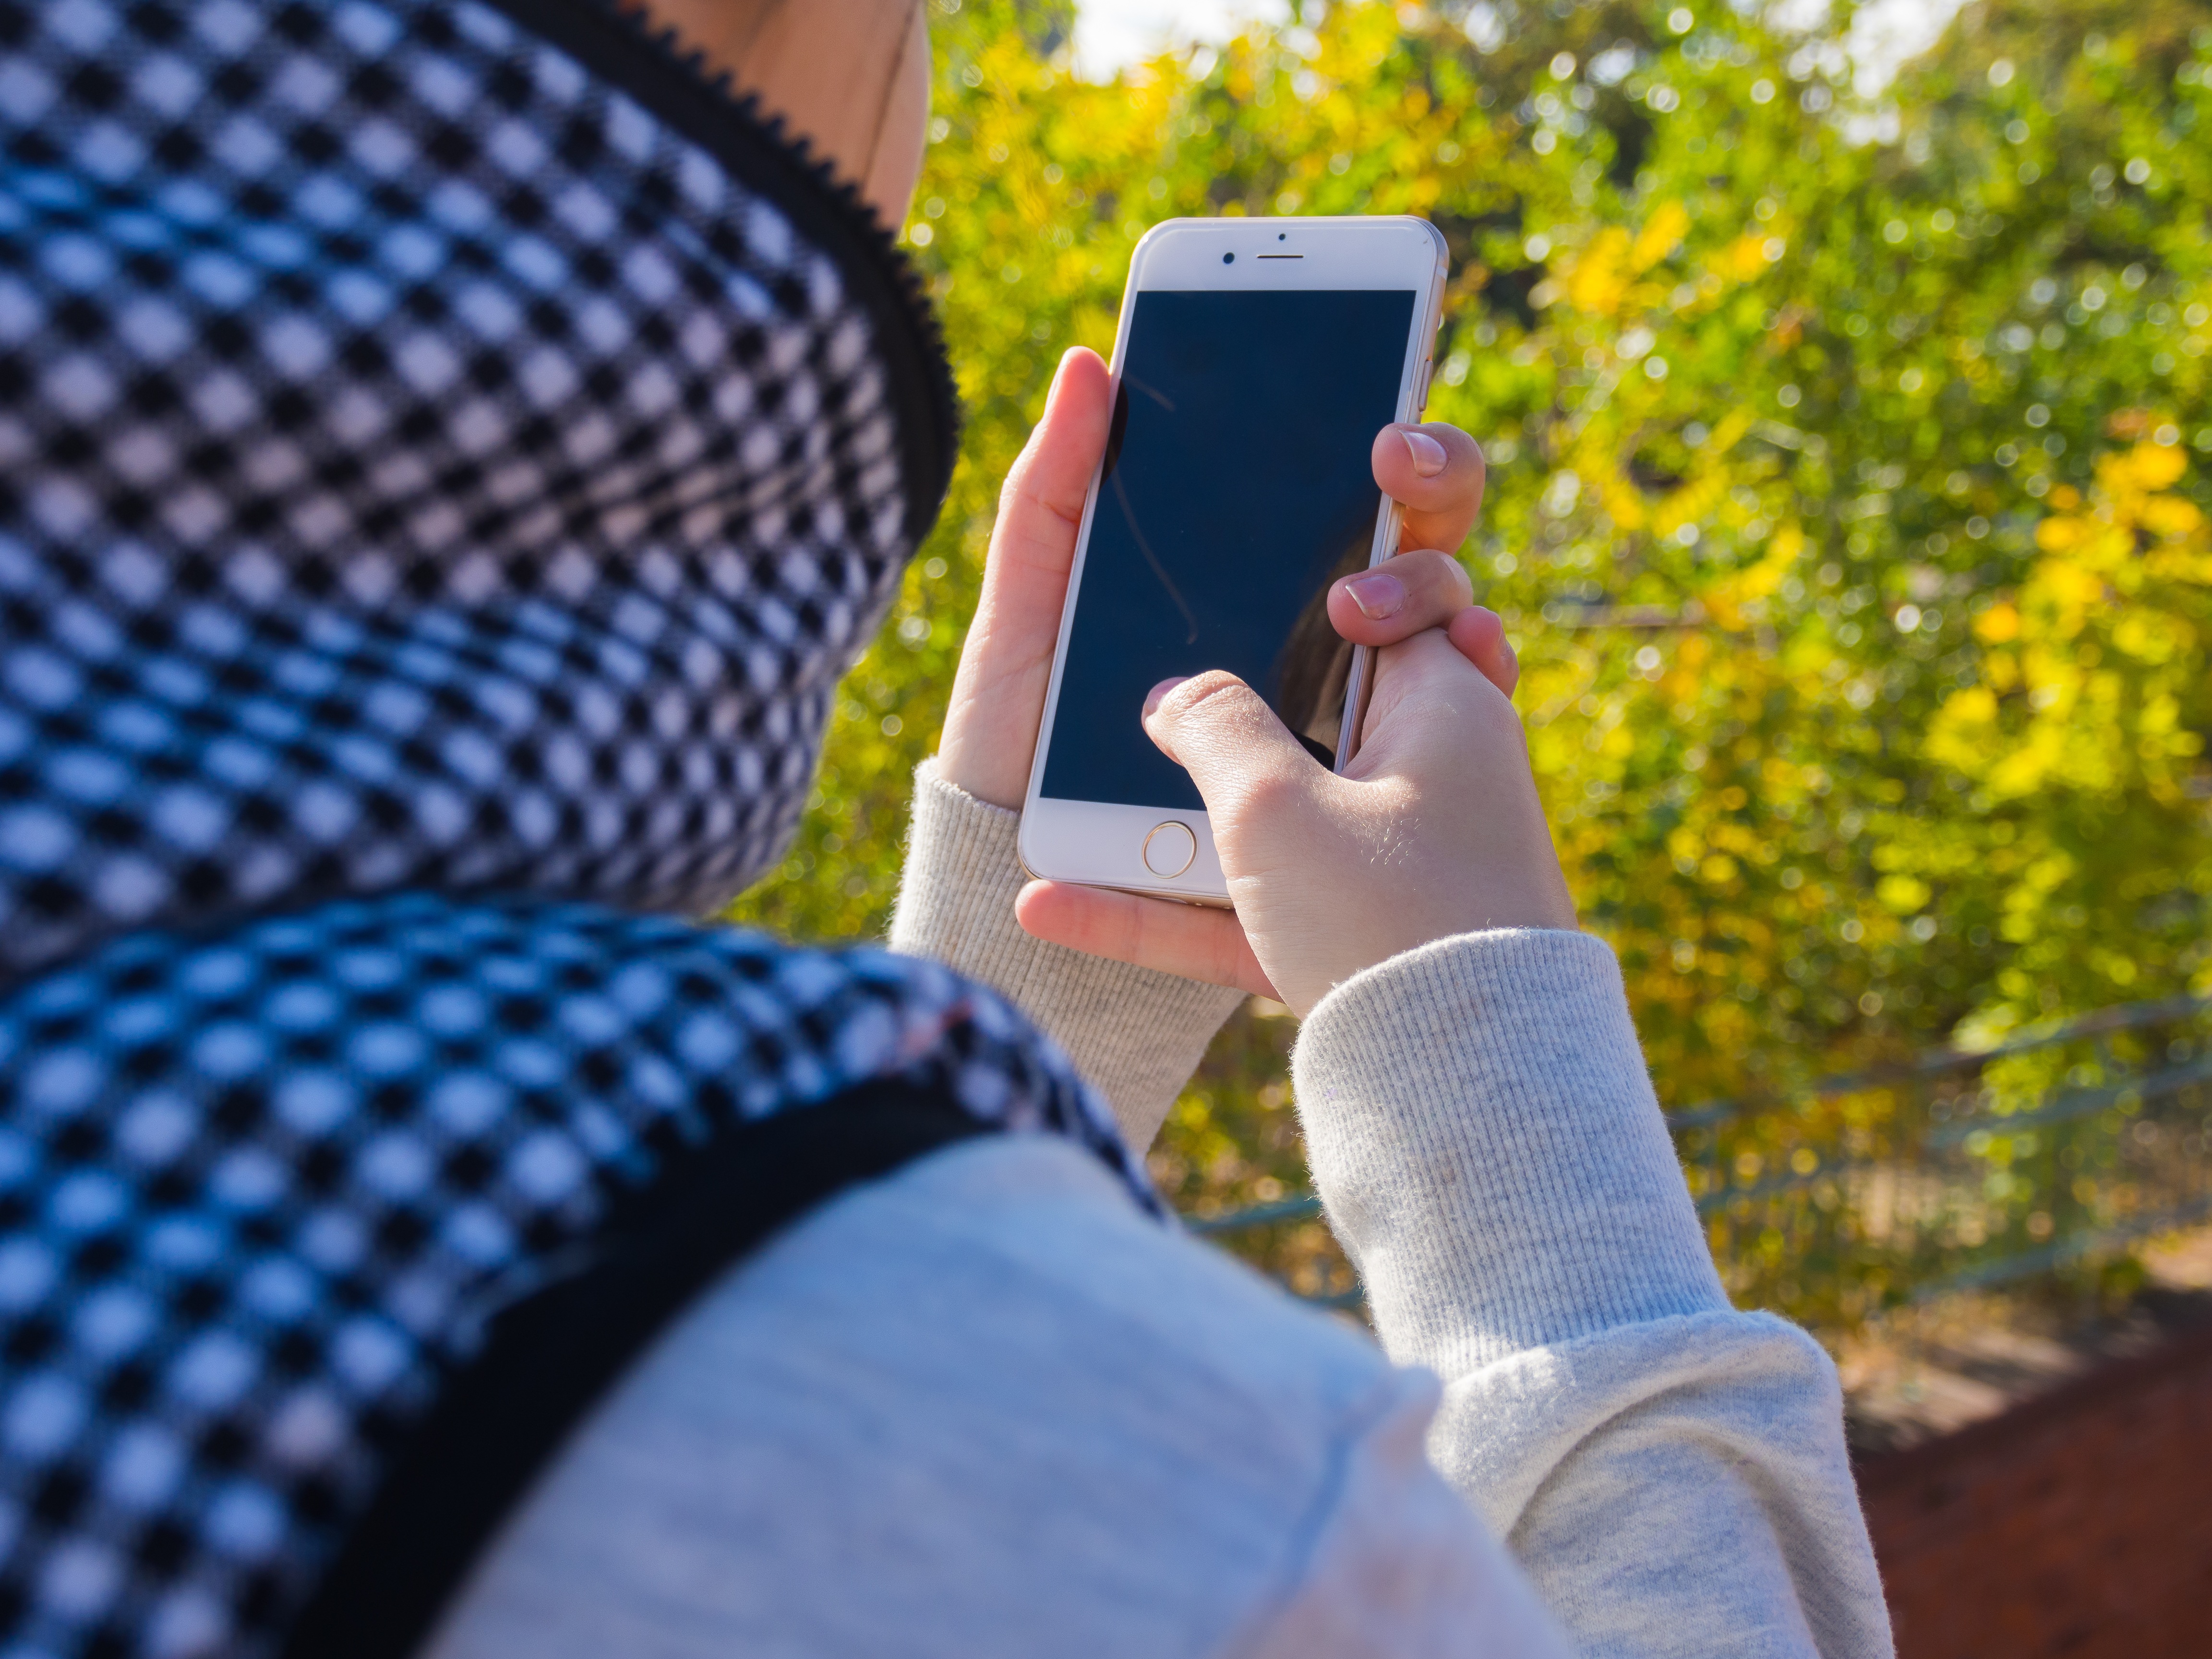
iphone, smartphone, mobile, hand, people, girl, woman, technology, young, touch, finger, spring, color, gadget, blue, yellow, mobile phone, modern, apple inc, device, hands, fingers, communications, chat, cellular, connection, cellular phone, sms